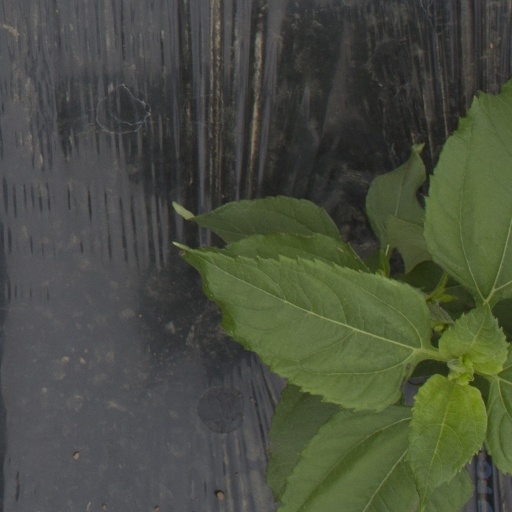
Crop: Jerusalem artichoke